Professional Graphics Controller

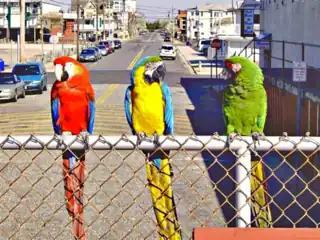
Simulated image as displayed using the Professional Graphics Controller with 256 colors resolution

The display adapter was composed of three physical circuit boards (one with the on-board microprocessor, firmware ROMs and video output connector, one providing CGA emulation, and the third mostly carrying RAM) and occupied two adjacent expansion slots on the XT or AT motherboard or the Expansion Unit; the third card was located in between the two slots. The PGC could not be used in the original IBM PC without the 5161 Expansion Unit due to the different spacing of its slots.